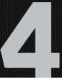
Number: 4